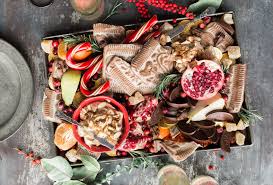
Waste category: biological